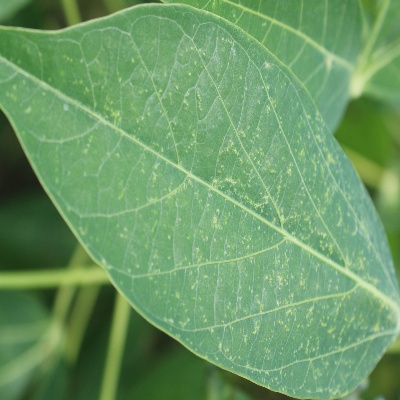
Crop: Cassava
Condition: green mite